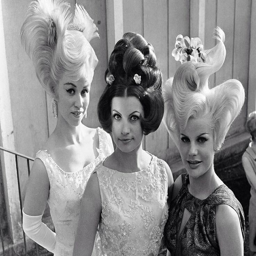
hairstyles featured in a show